Spring Hill Church

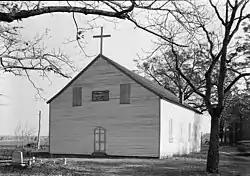

Spring Hill Church, also known as Old Spring Hill and St. Paul's Episcopal Church, was a historic Episcopal church located at Hebron, Wicomico County, Maryland. It was located eight miles north on the Wicomico River from Green Hill Church, which it strongly resembled. The white frame structure, two bays wide and four deep and set on a Flemish bond brick foundation, was constructed as St. Paul's Episcopal Church in 1773. The interior featured a barrel-vault ceiling. It was listed on the National Register of Historic Places in 1976.